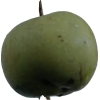
Label: Apple 12